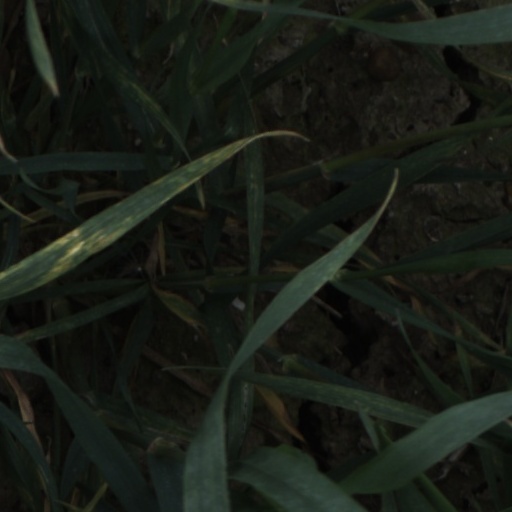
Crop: wheat